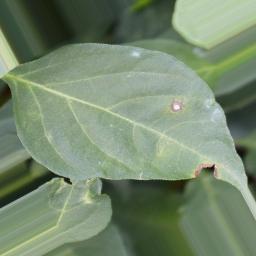
Label: cercospora